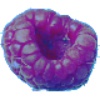
Label: Raspberry 1